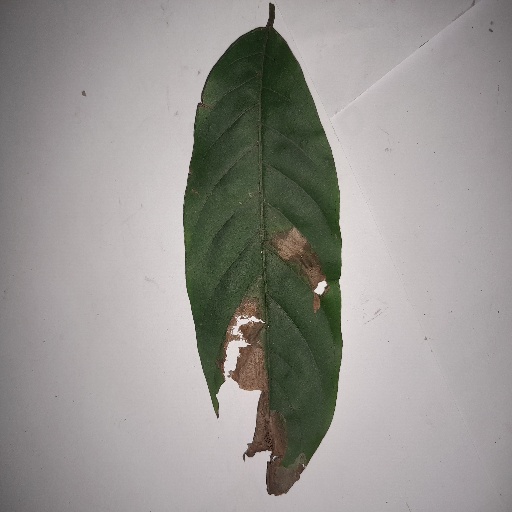
Species: HariTaki
Leaf condition: Bacterial Spot